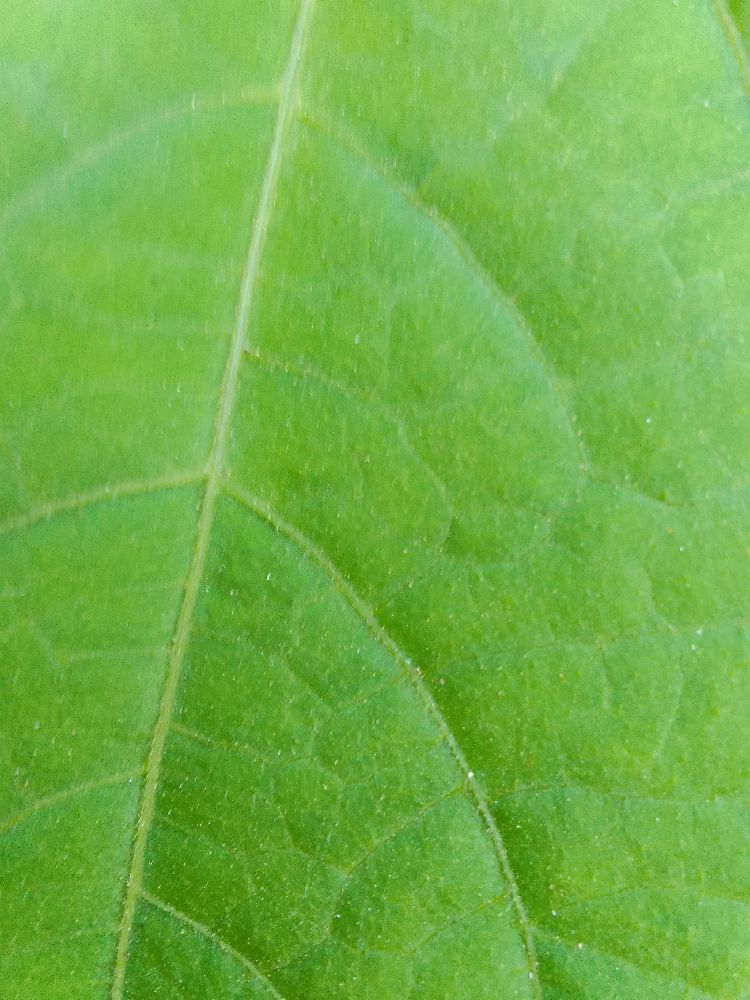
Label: healthy